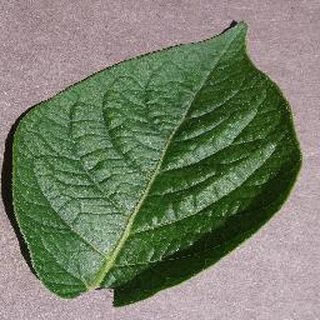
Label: healthy_potato